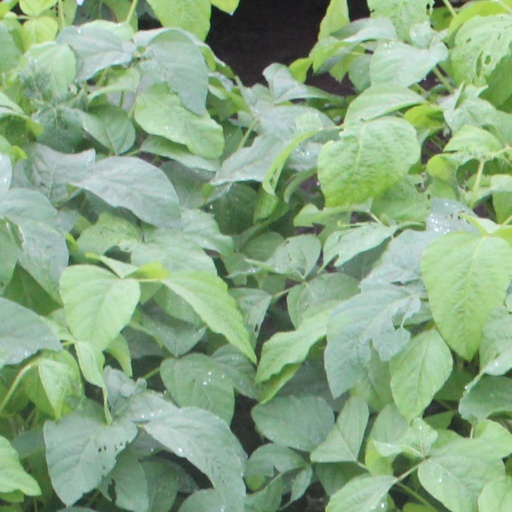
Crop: soybean